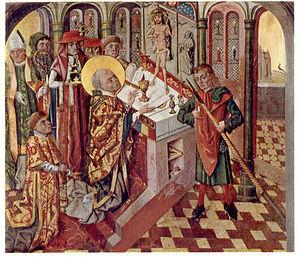
La Messe de saint Grégoire est un sujet iconographique religieux apparu à l'époque de la chrétienté médiévale et que l'on retrouve encore après la Contre-Réforme.